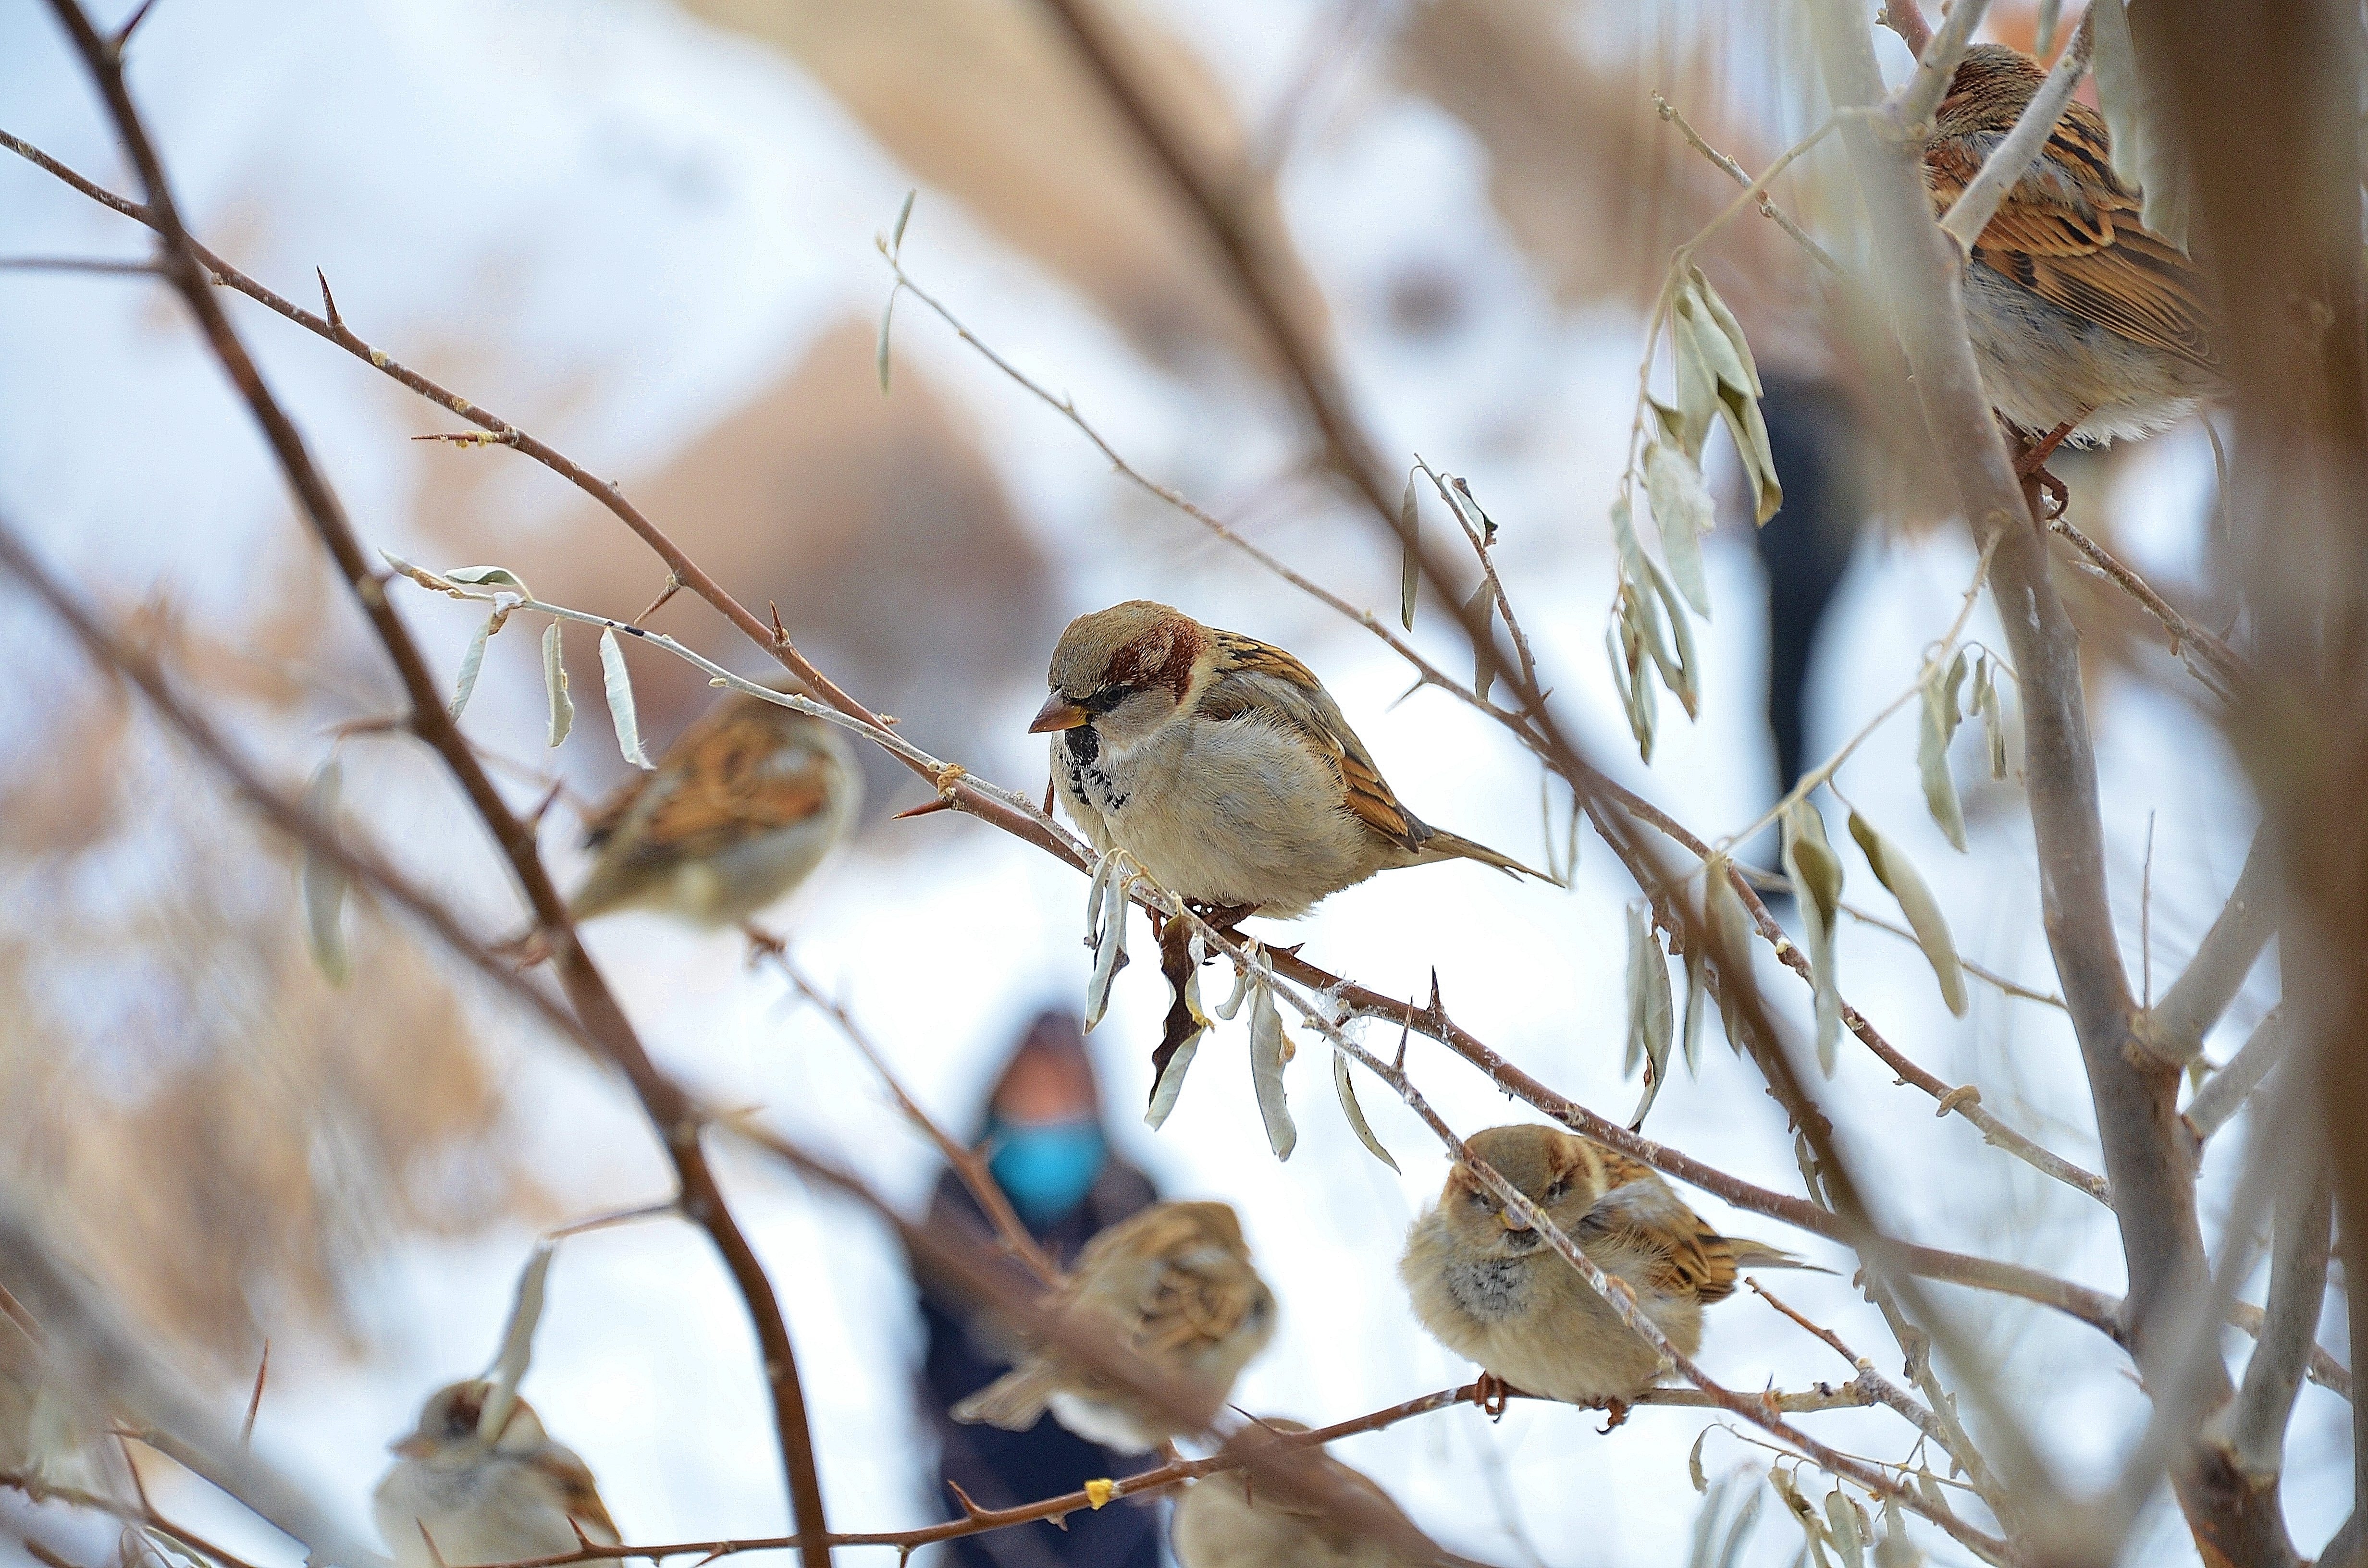
nature, branch, bird, flower, animal, fly, wildlife, wild, beak, feather, fauna, wings, vertebrate, sparrow, finch, wren, house sparrow, old world flycatcher, perching bird, emberizidae